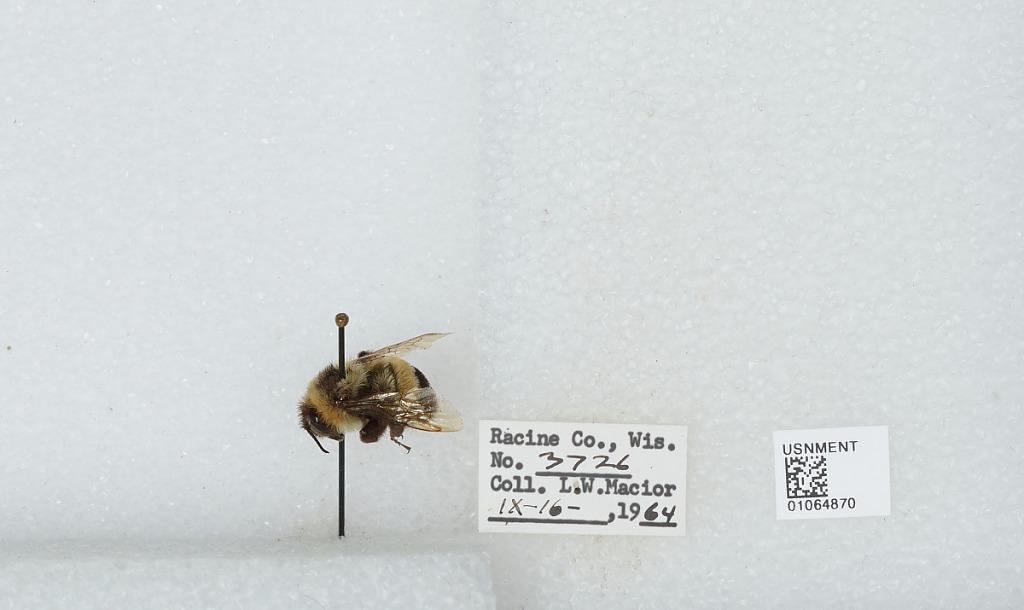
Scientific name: Bombus (Bombus) affinis Cresson
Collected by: L. Macior
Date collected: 1964-9-16
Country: United States
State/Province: Wisconsin
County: Racine
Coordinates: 42.78, -87.76